Hill Stakes

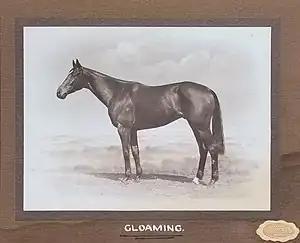
Gloaming, 1922 winner

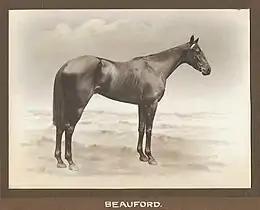
Beauford, 1921 winner

† Not held because of outbreak of equine influenza